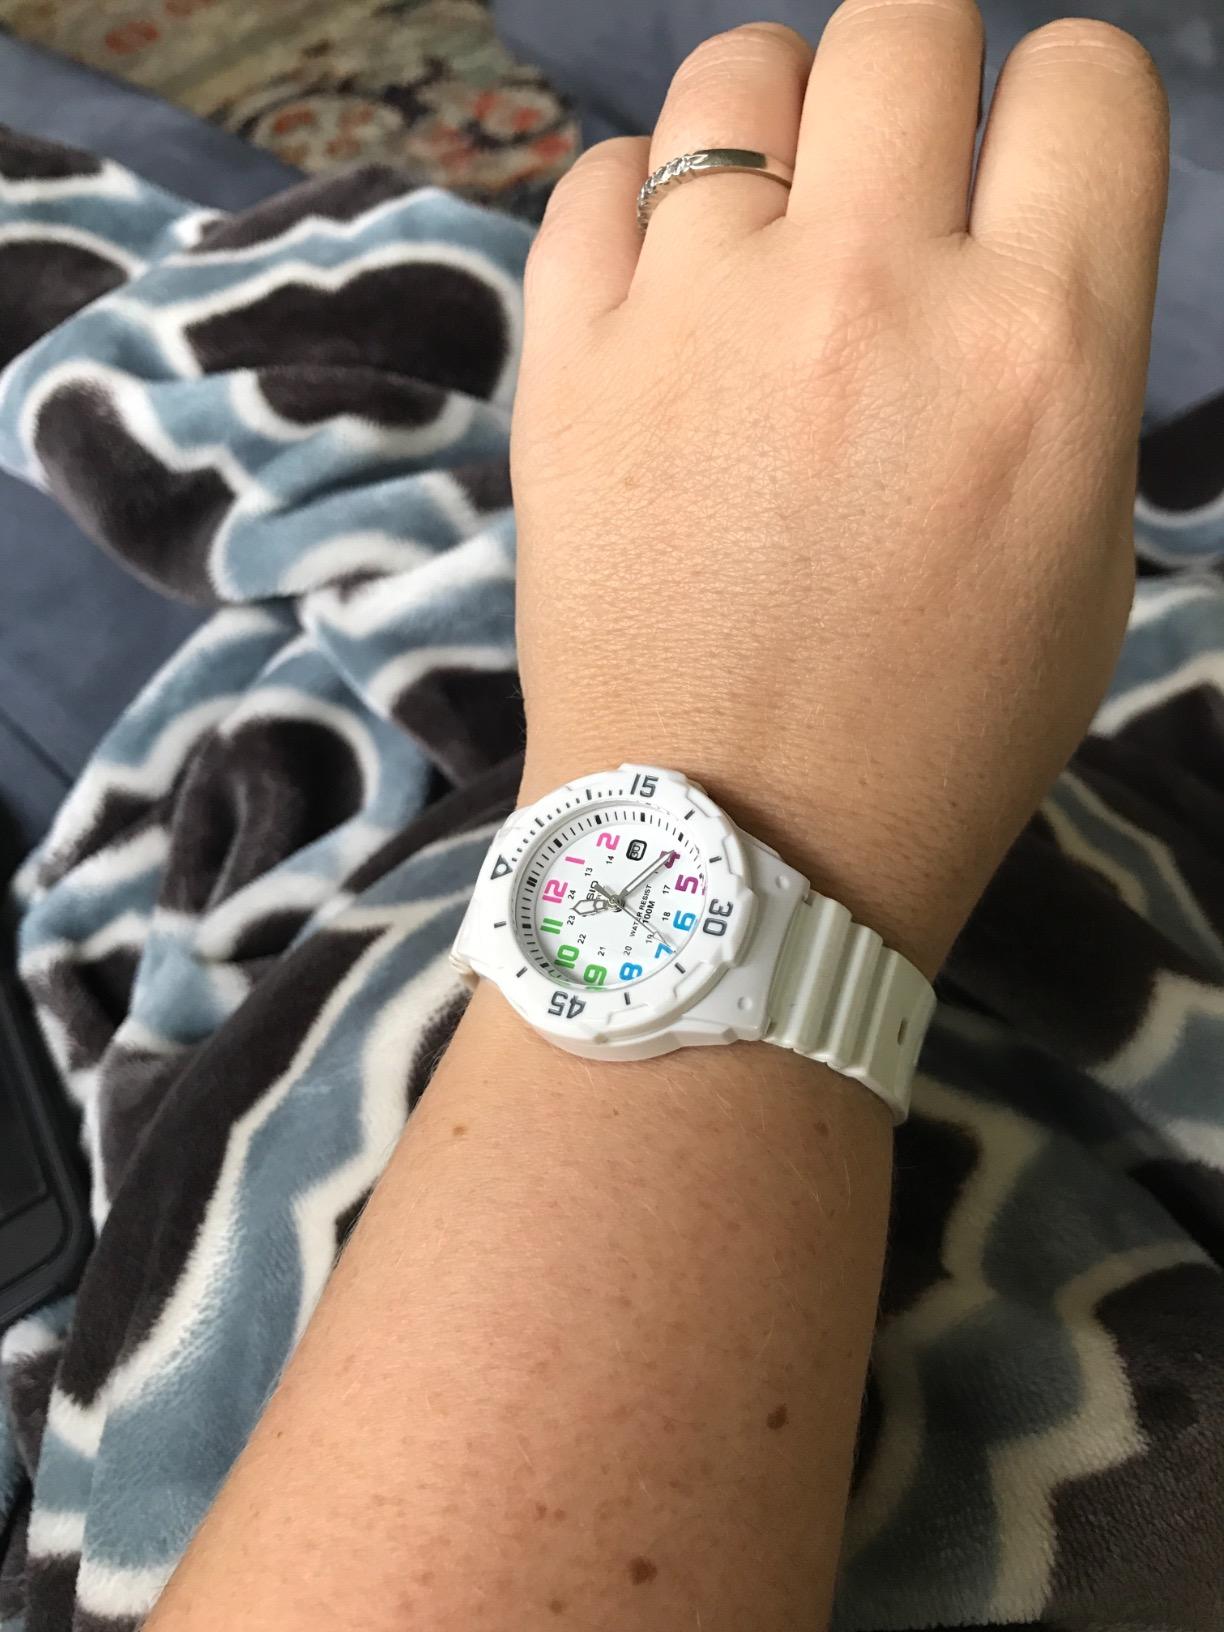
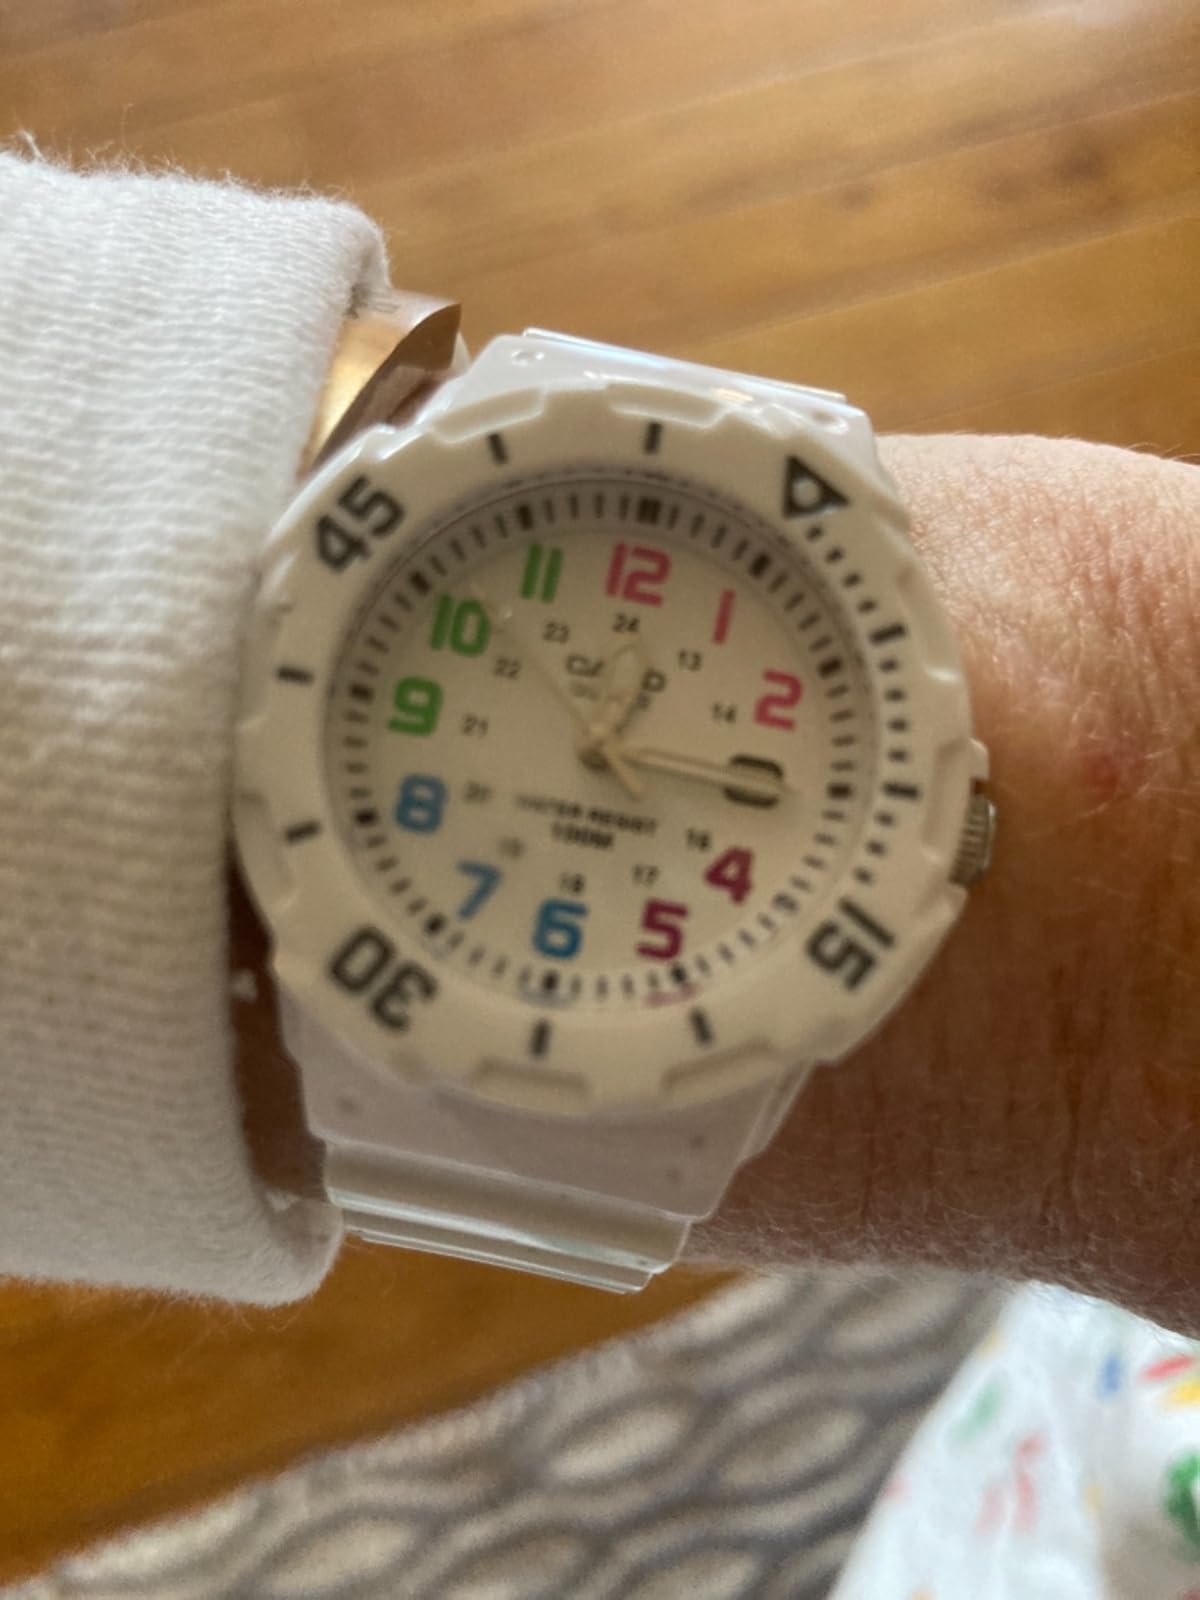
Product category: accessories_watch
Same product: yes